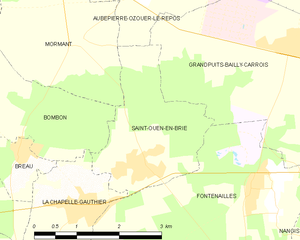
Carte des communes françaises Saint-Ouen-en-Brie